Nikki van der Zyl

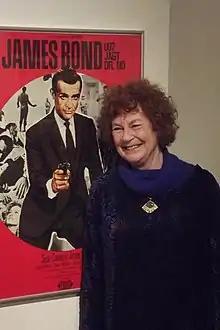
Van der Zyl in 2013

Monica "Nikki" van der Zyl (27 April 1935 – 6 March 2021) was a German actress based in the United Kingdom, known for her dubbing work on the "James Bond" film franchise.